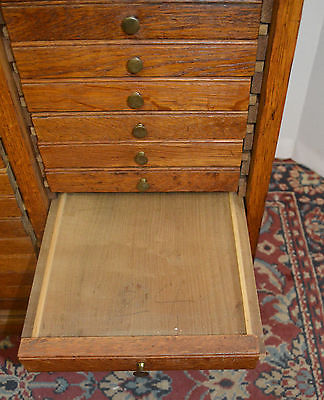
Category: cabinet